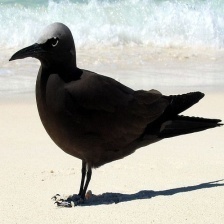
Species: BROWN NOODY
Scientific name: ANOUS STOLIDUS